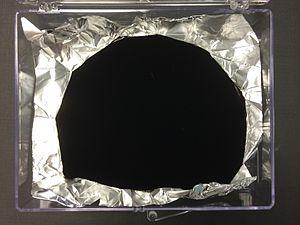
Le Vantablack est une matière nouvelle faite de nanotubes de carbone agencés verticalement et serrés les uns contre les autres comme les arbres d'une forêt. Déposé à la surface d'un objet, il lui conférait la couleur noire la plus profonde jamais obtenue, avec un coefficient d'absorption de 99,965 %, jusqu'à ce que ce record soit dépassé en 2019.